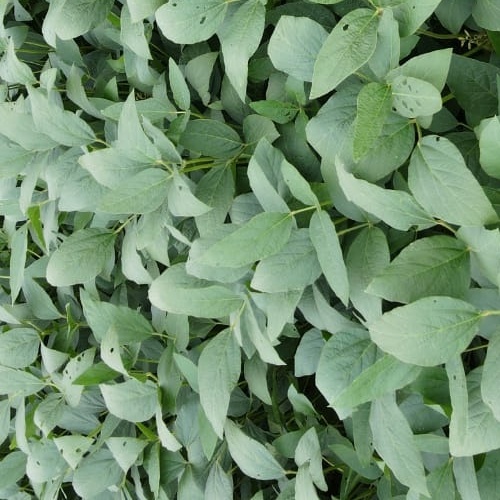
Label: Diabrotica_speciosa